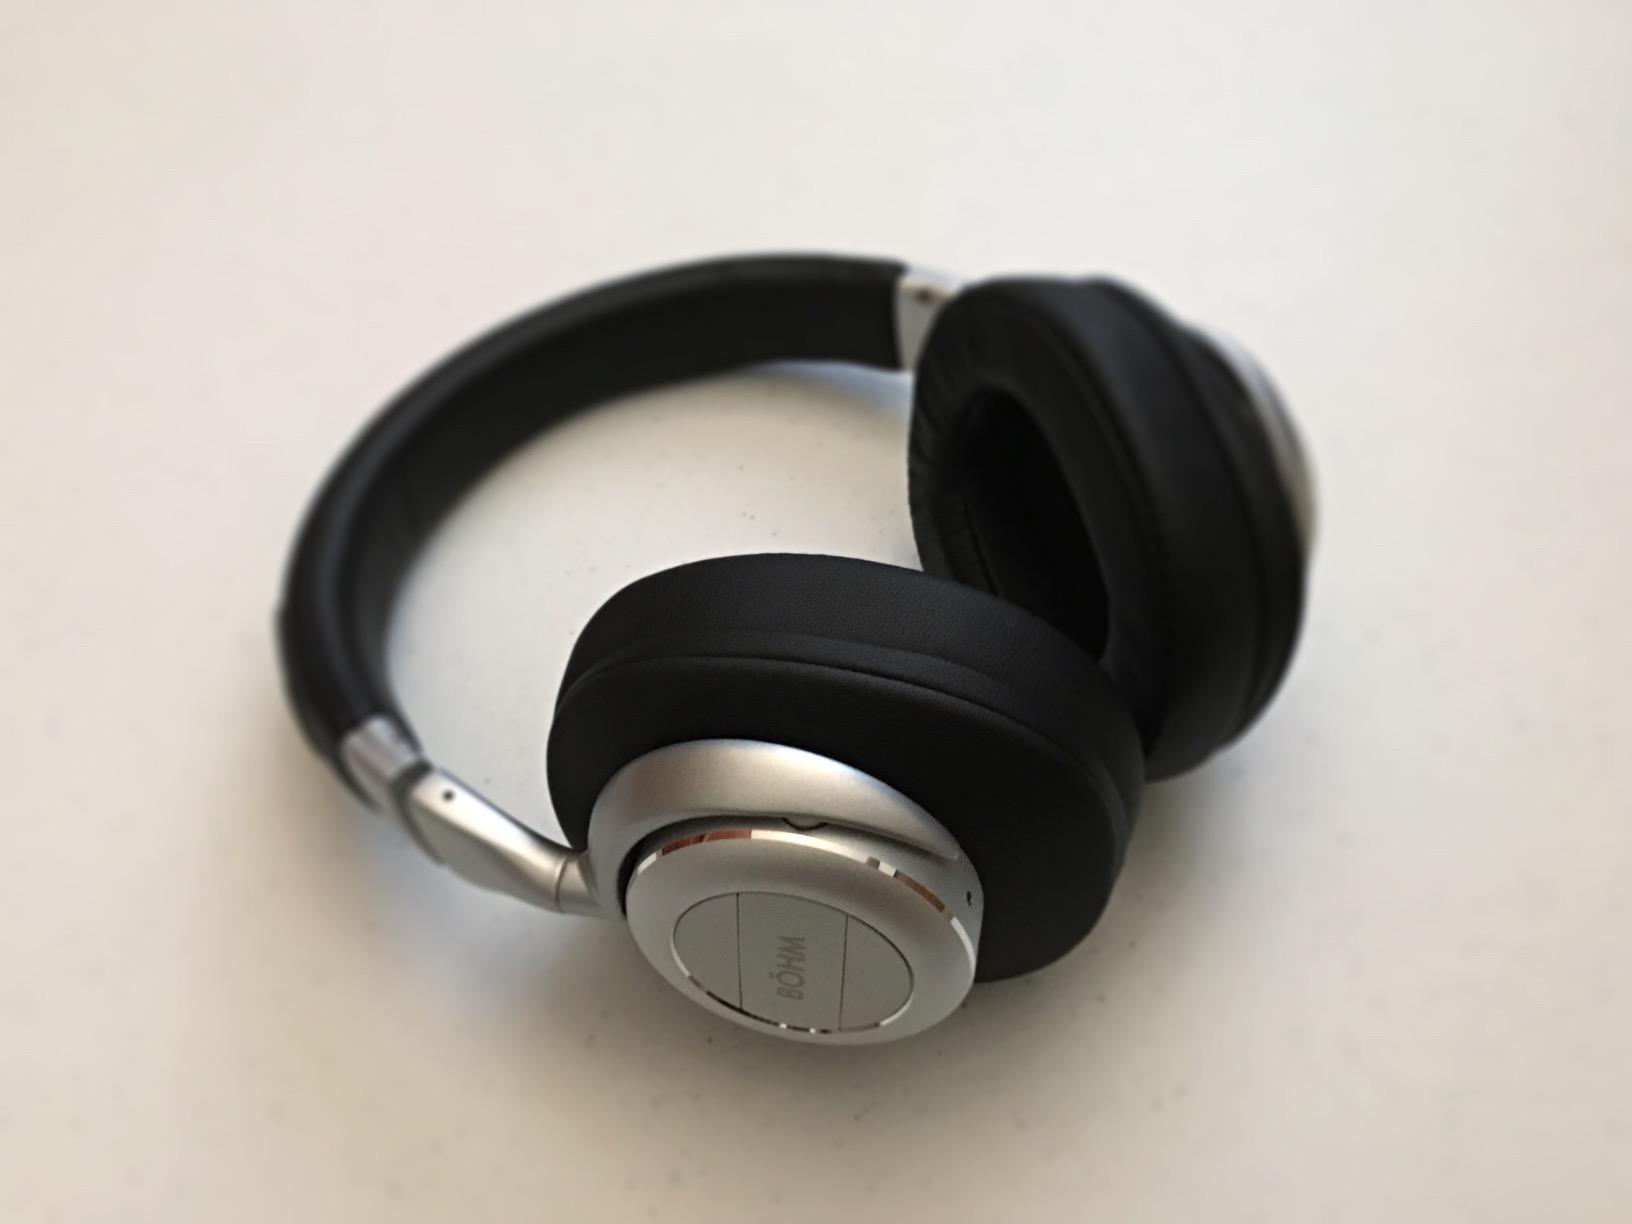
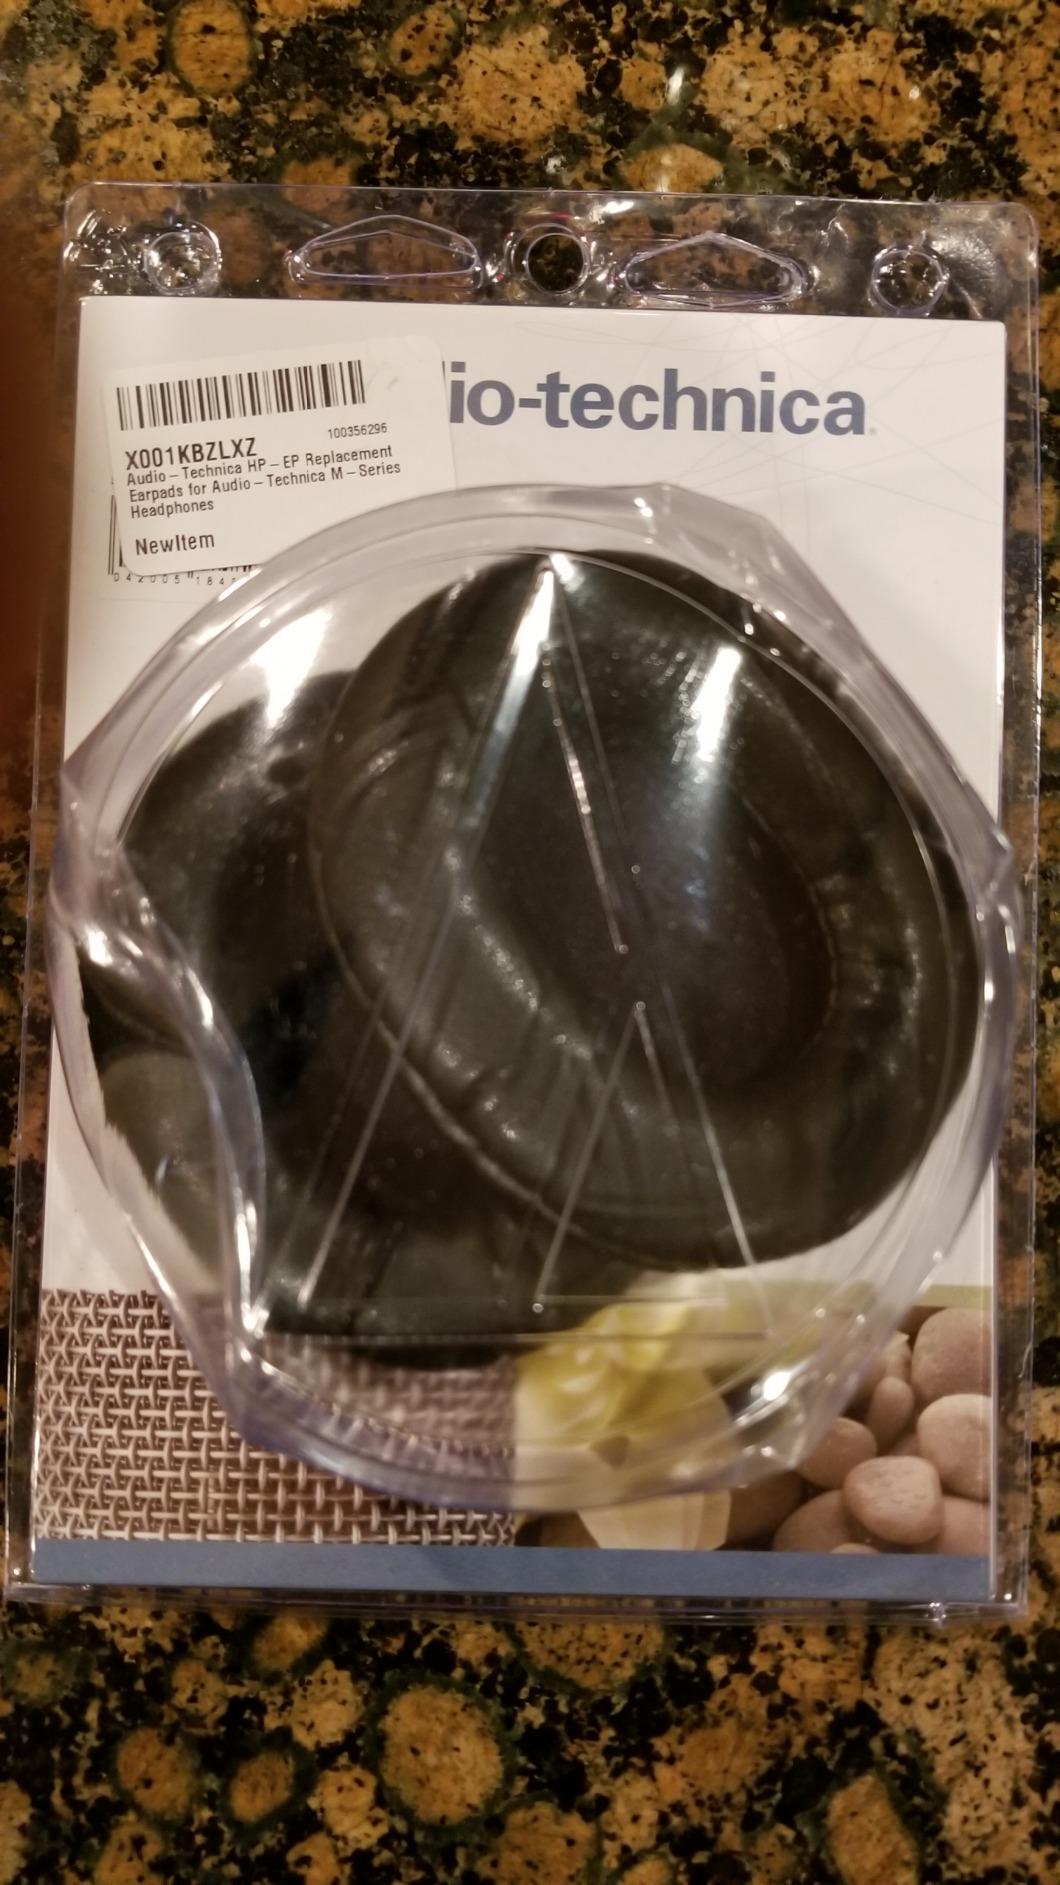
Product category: headphones
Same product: no